Jesuína Saraiva

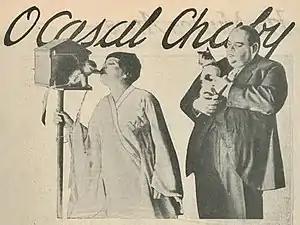
Saraiva with Chaby Pinheiro in a magazine article of 1923

In addition to Rosas & Brazão, she worked with various other theatre companies, including the Aura Abranches-Chaby Pinheiro company, the Cremilda-Chaby Pinheiro company, and the Chaby Pinheiro company. She married the actor and impresario Chaby Pinheiro on 17 March 1918, when she was 52 and they combined to form a new theatre company and to work together. He died on 6 December 1933. After being widowed for the second time she retired from public life, publishing in 1938 her husband's memoirs "Memories of Chaby", which he had been unable to complete during his lifetime. Saraiva died on 13 October 1947. She was buried in the family grave in the Alto de São João Cemetery, in Lisbon. Her name lives on in a street in the Sintra municipality, close to where she and Chaby Pinheiro had a house.